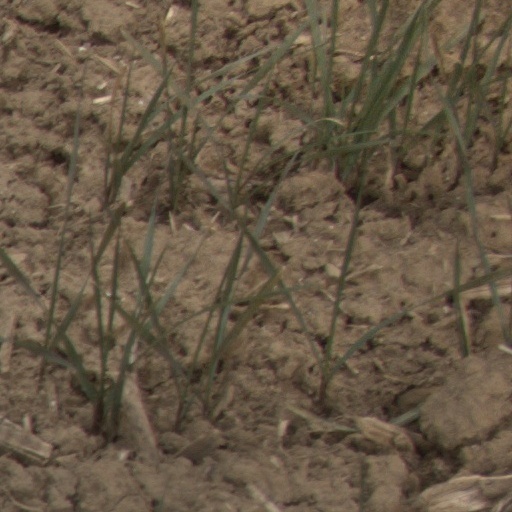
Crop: wheat